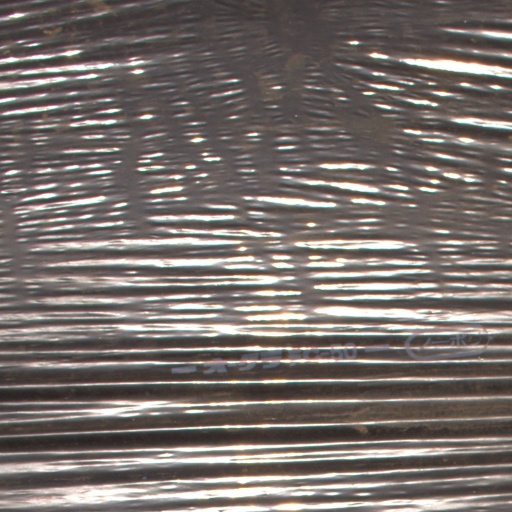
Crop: Jerusalem artichoke